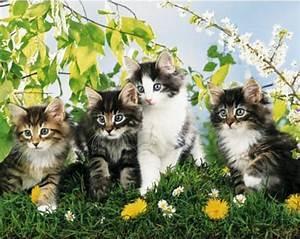
cat